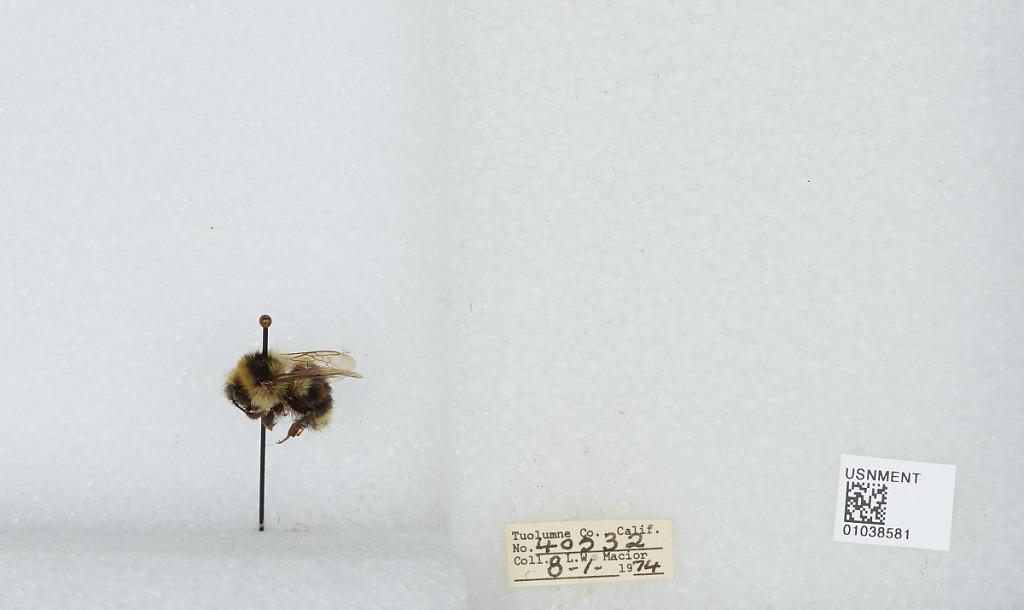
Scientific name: Bombus (Cullumanobombus) rufocinctus Cresson
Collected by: L. Macior
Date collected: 1974-8-1
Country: United States
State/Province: California
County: Tuolumne
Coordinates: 38.02, -119.93